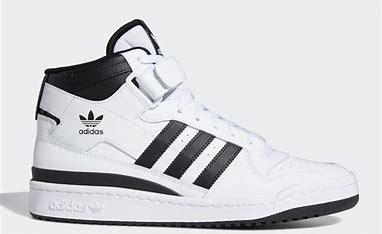
Brand: Adidas
Model: Forum Mid